Dun Glen, Nevada

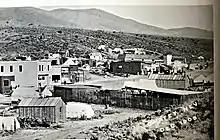
The town of Chafey, 1908

The discovery of silver in the area in 1908 resulted in the creation of a new larger city, Chafey, with a population of 1000 persons, larger than the former town of Dun Glen. Chafey was named after E. S. Chafey, owner of the Chafey Mine. The Chafey post office operated from August 4, 1908 to March 4, 1911, when it was changed to Dun Glen. On April 15, 1913, the post office closed with service transferred to Mill City, when mining operations ceased, and the population again declined and the town was again abandoned.